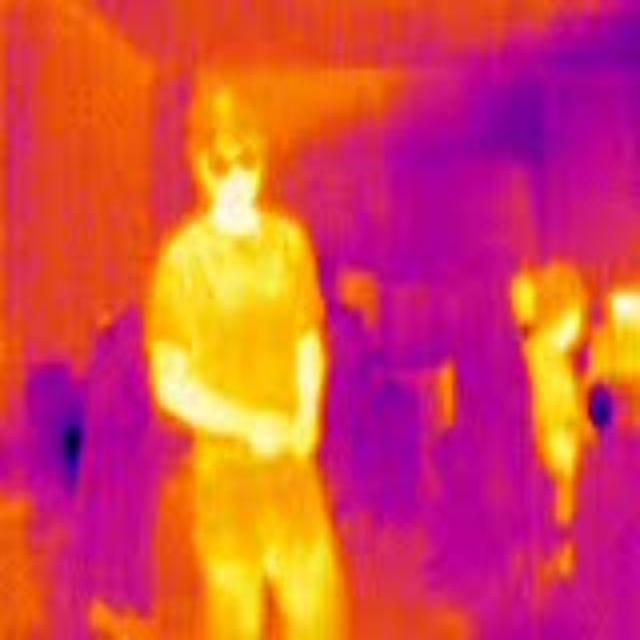
Detected objects:
label: person
label: person